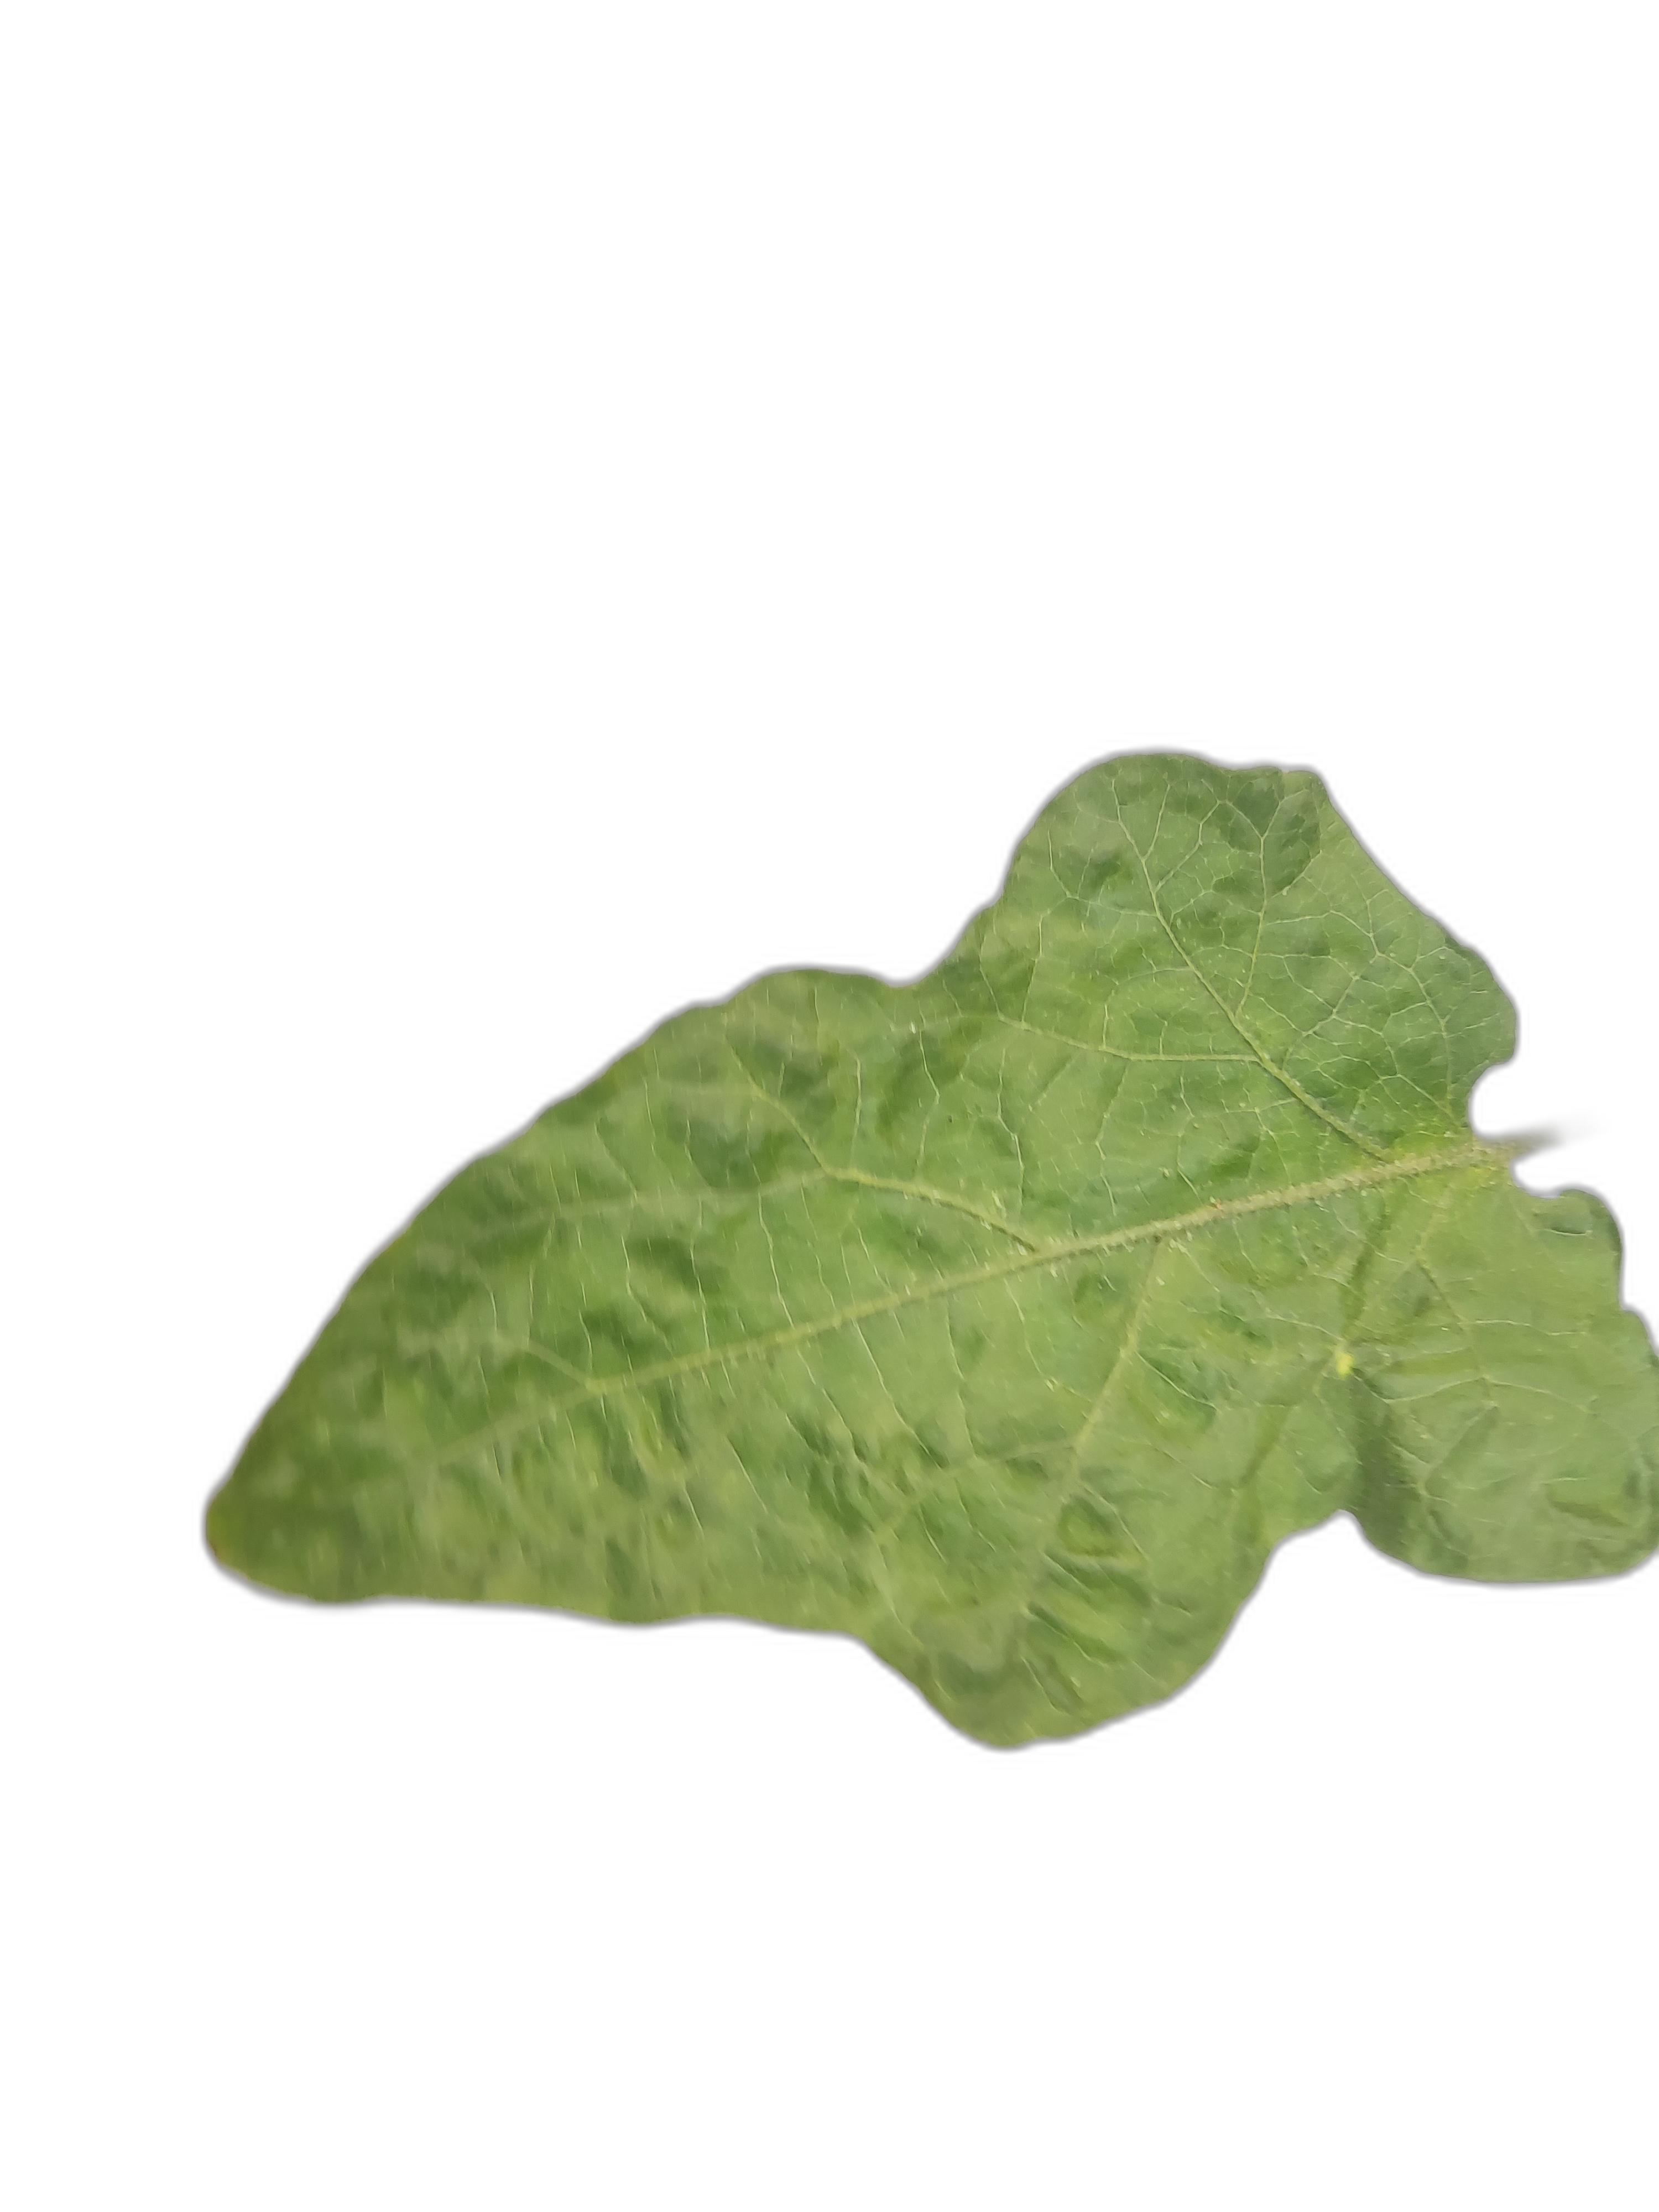
Label: Healthy Leaf